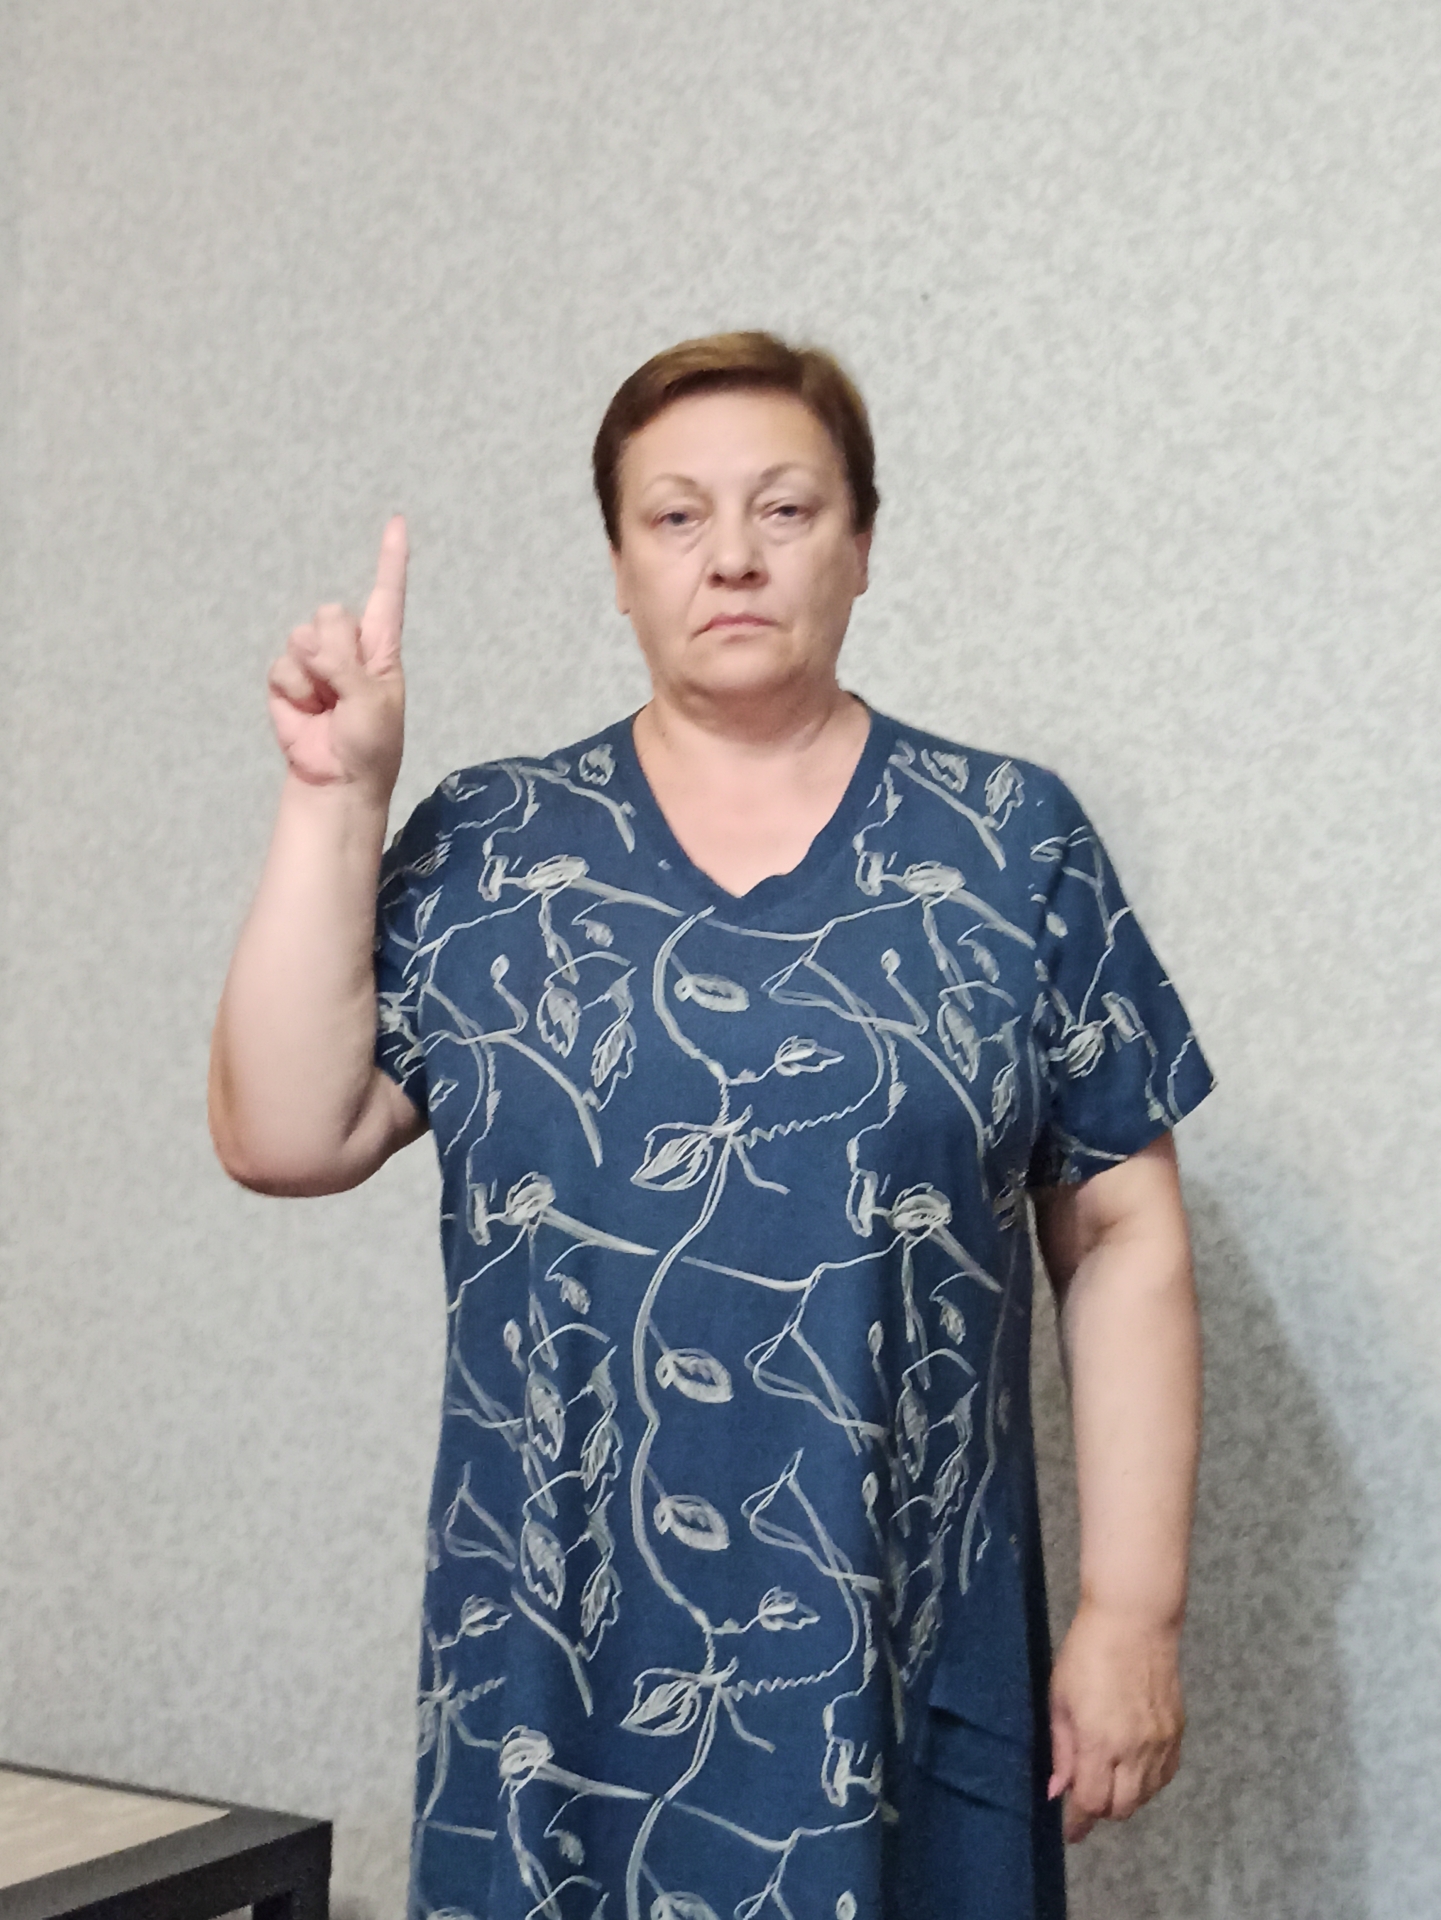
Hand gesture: one